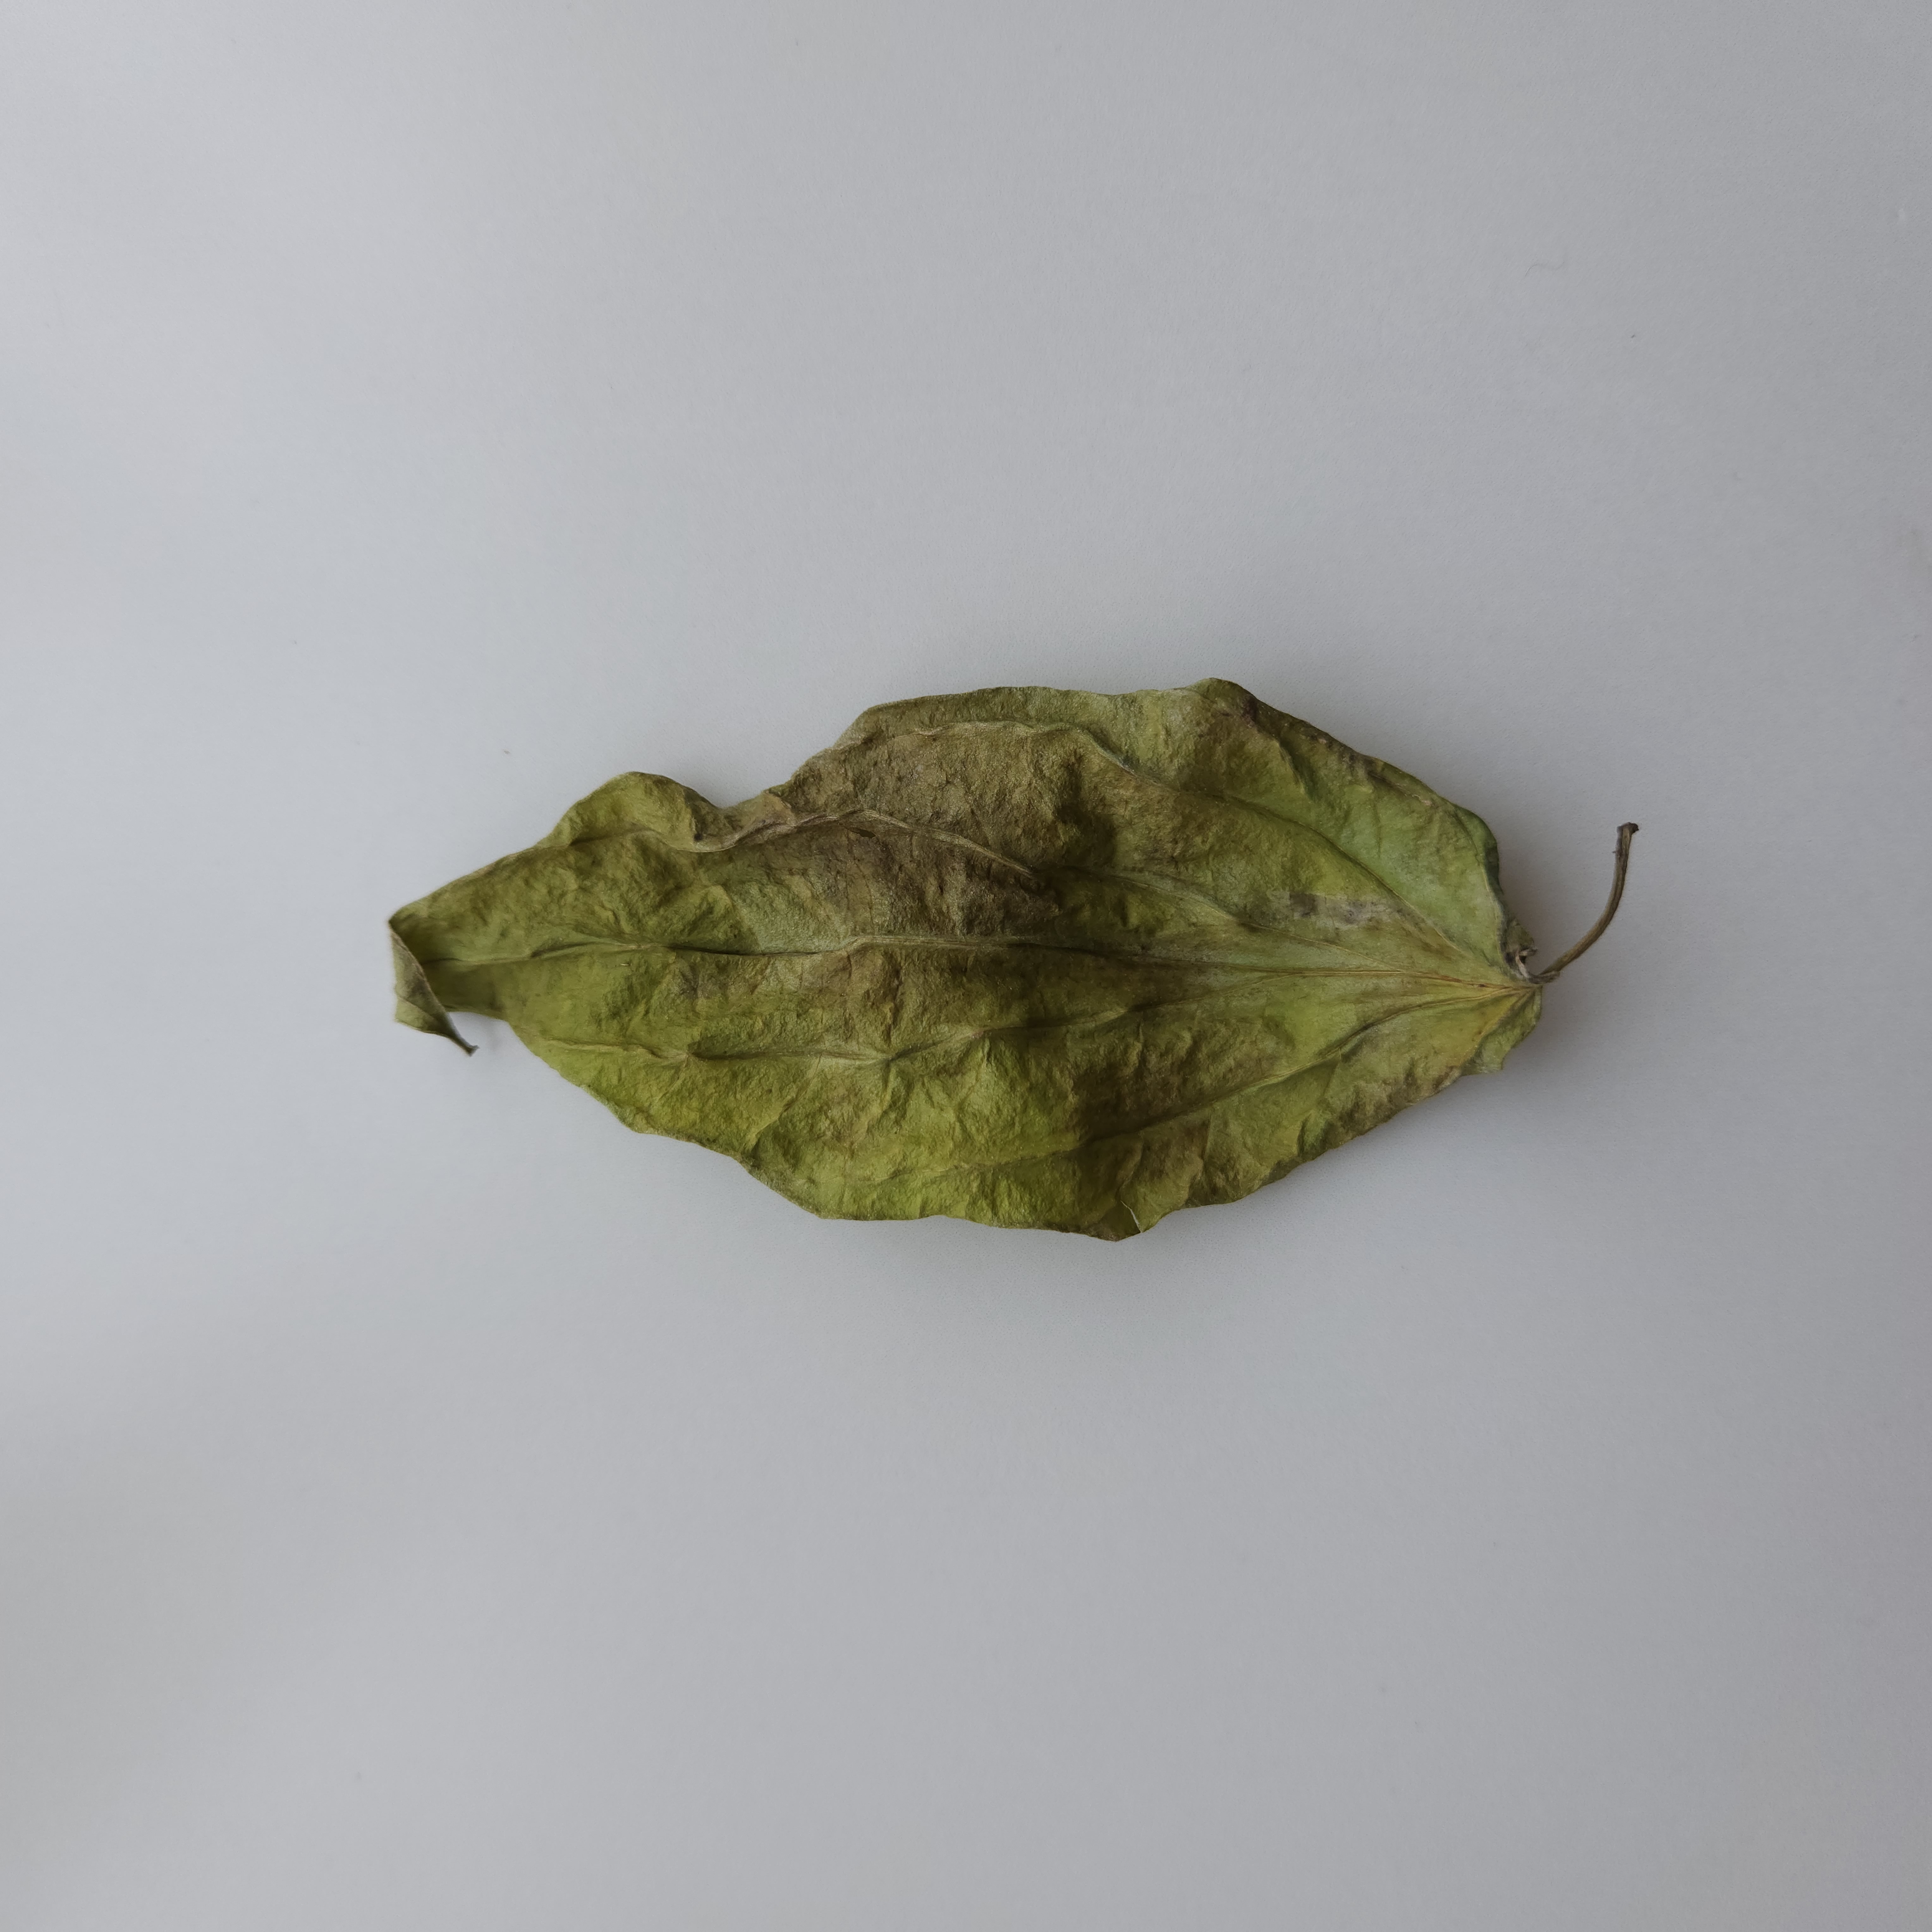
Label: Dried